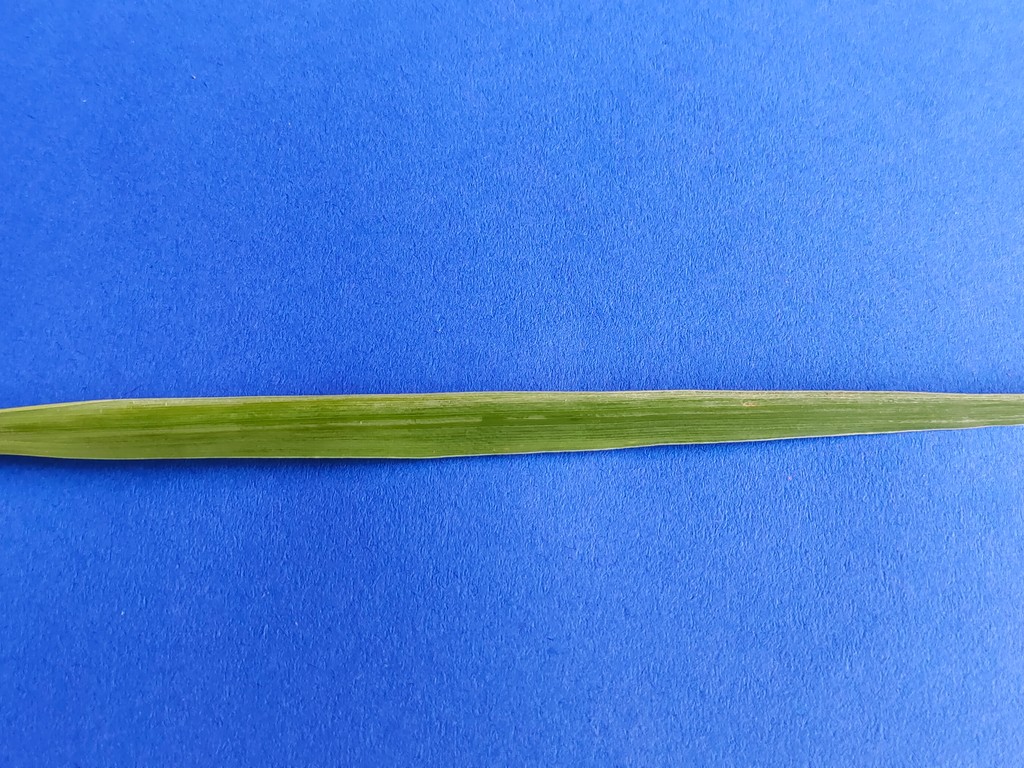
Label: Healthy